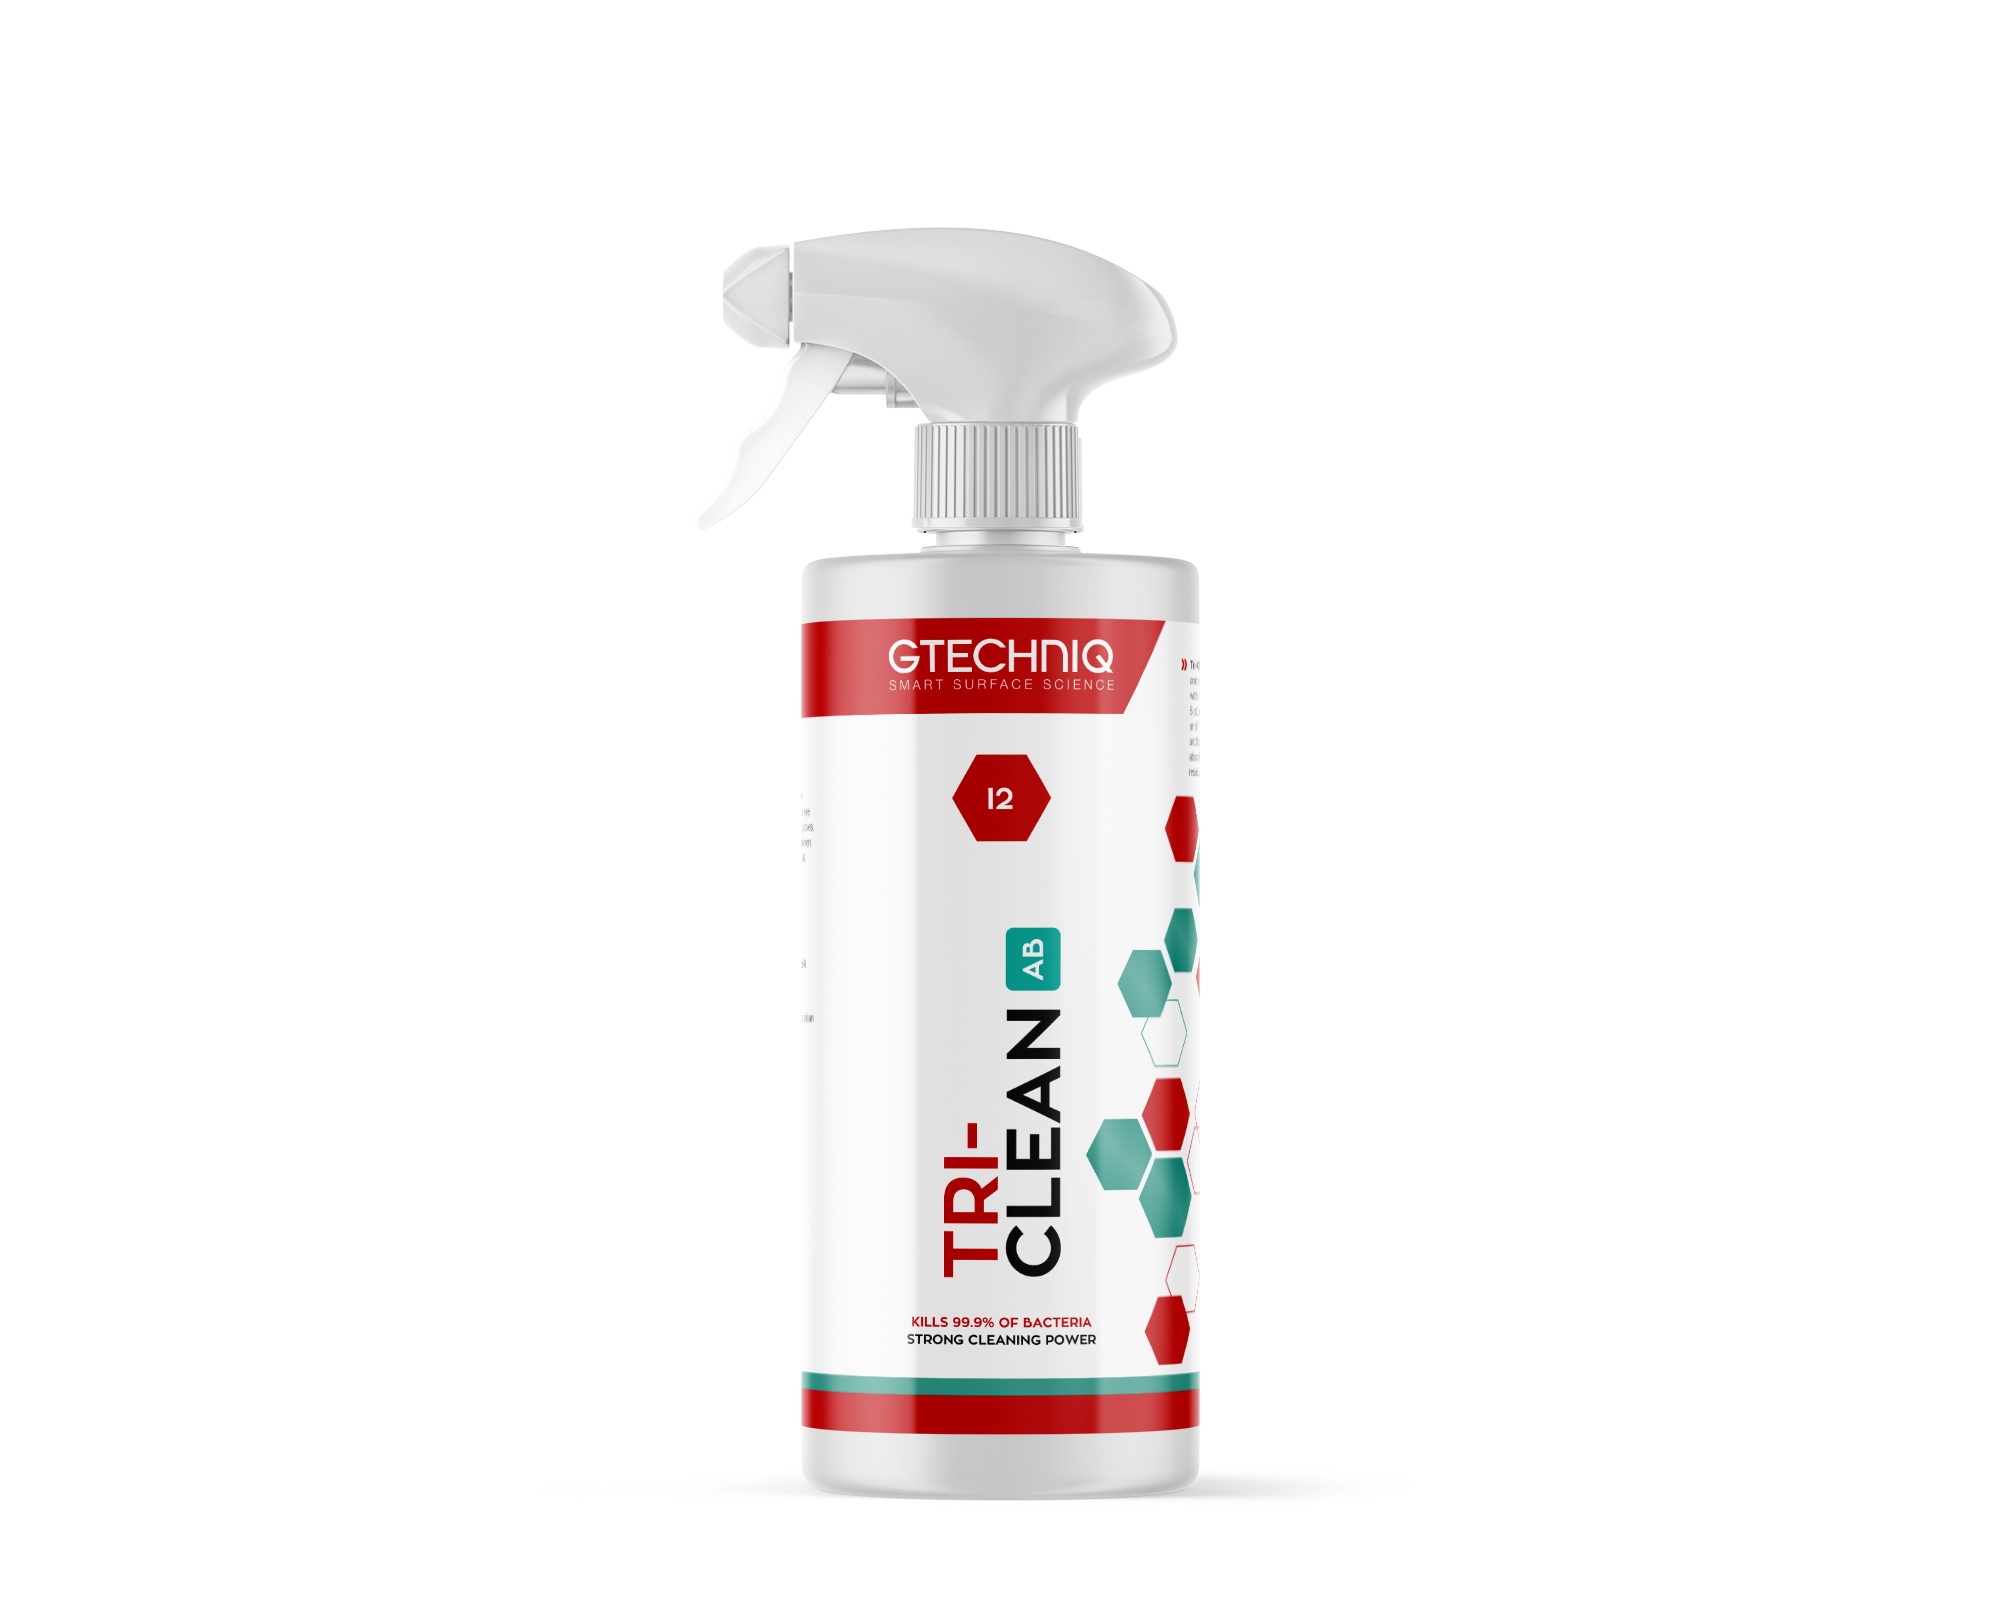
Gtechniq I2 Tri-Clean – Antibacterial All-Surface Interior Cleaner (500ml, 1L, 5L, 20L)
Gtechniq I2 Tri-Clean is an advanced all-surface interior cleaner scientifically engineered to deliver powerful cleaning, odor elimination , and 99.9% antibacterial protection in a single step. Developed in collaboration with global antimicrobial experts, this solution is safe and effective for use on every part of your car’s cabin—from seats, dashboards, and door panels to floor mats, headliners, and upholstery . Unlike traditional cleaners that mask smells or leave behind sticky residues, I2 Tri-Clean absorbs odors at the source , leaving a fresh, clean interior with zero build-up or attraction of future grime. It’s safe for leather, fabric, vinyl, Alcantara®, and more—making it the ultimate interior cleaner for detailers, shops, and enthusiasts who demand a hygienic finish and total versatility. Key Features: ✅ Kills 99.9% of Bacteria – Engineered with powerful antimicrobial agents ✅ Odor Neutralizer – Absorbs and eliminates smells rather than masking them ✅ Multi-Surface Safe – Works on leather, plastic, vinyl, carpet, and upholstery ✅ No Sticky Residue – Leaves behind a clean, dry, dirt-resistant finish ✅ Lab-Engineered Formula – Backed by rigorous real-world testing Application Instructions: Shake bottle well before use. Wear gloves for best protection Spray directly onto a damp MF1 ZeroR Microfibre Buff Cloth Wipe across interior surfaces with light agitation For stubborn areas, reapply and repeat Wipe dry with a clean microfiber towel Store in a cool, dry place and use within 12 months of opening Trusted By Professionals Worldwide Gtechniq’s I2 Tri-Clean combines nanochemistry with supramolecular cleaning power , delivering unmatched results in hygiene and interior maintenance. Whether you're a pro detailer or car care enthusiast, trust I2 for deep-clean performance and safer surfaces. Let me know if you want this exported into Shopify-compatible variant format, or if you'd like cross-sell suggestions like pairing with L1v2 Leather Guard AB.
Brand: GTECHNIQ LTD
Category: Vehicles & Parts > Vehicle Parts & Accessories > Vehicle Maintenance, Care & Decor > Vehicle Cleaning > Vehicle Carpet & Upholstery Cleaners > Upholstery Cleaners